Rafael Moreira

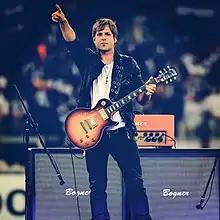
2013 Libertadores Cup Final

Rafael Moreira is a Brazilian-American guitarist, vocalist, songwriter and record producer, best known as the lead guitarist / vocalist on the hit CBS television shows "" and "", MTV's "Rock The Cradle" and most recently on NBC's "The Voice". He has also appeared as lead guitarist / supporting vocalist live on world tours and television, as well as on CD & DVD releases, with world-renowned and groundbreaking artists such as Paul Stanley (KISS), Steven Tyler (Aerosmith), Dave Navarro and Stephen Perkins (Jane's Addiction), Tommy Lee (Mötley Crüe) and Natasha Bedingfield. Rafael has also performed as the lead guitarist for Grammy-winning artists Pink, Christina Aguilera, Don Felder (The Eagles) Marc Anthony, Colbie Caillat and Mýa.